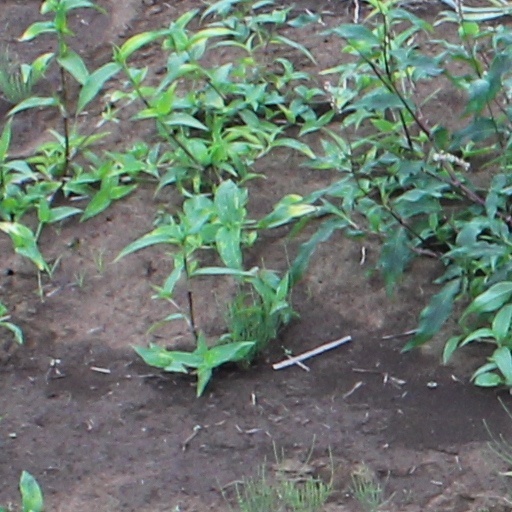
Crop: wheat